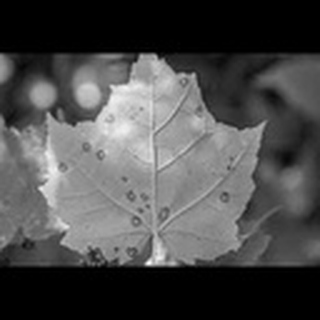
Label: cotton_target_spot